Kuchum Khan

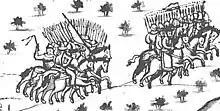
The fall of Qashliq to Yermak, and the flight of Kuchum. A miniature from the Kungur Chronicle

In 1572, Russian tsar Ivan the Terrible ordered the Stroganovs to have a Cossack ataman lead an expedition to force the natives into submission. The Stroganovs proposed an invasion of the Siberian Khanate, which Ivan agreed to and authorized the use of guns for the operation.